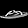
Label: Sandal